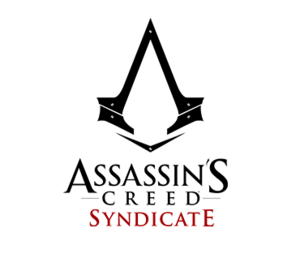
Logo officiel du jeu Assassin's Creed Syndicate
Assassin's Creed Syndicate est un jeu vidéo d'action-aventure et d'infiltration développé par Ubisoft Québec et édité par Ubisoft. Il est développé avec l'aide des studios Montréal, Singapour, Annecy, Shanghai, Montpellier, Kiev, Reflections, et Chengdu. Il sort en octobre 2015 sur PlayStation 4 et Xbox One et en novembre 2015 sur Windows. C'est le sixième opus canonique et le neuvième opus principal de la série Assassin's Creed, et la suite d'Assassin's Creed Unity.